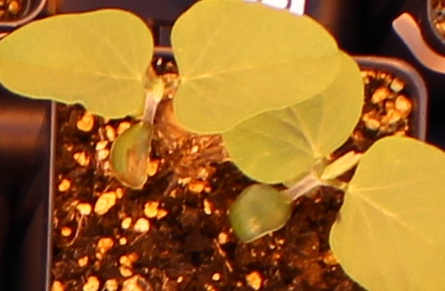
Label: Soybean